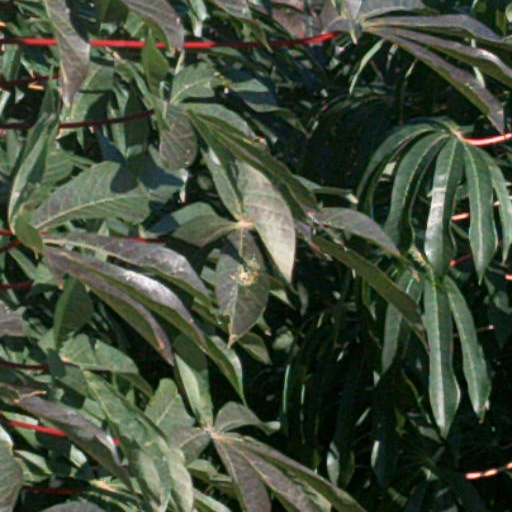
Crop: cassava